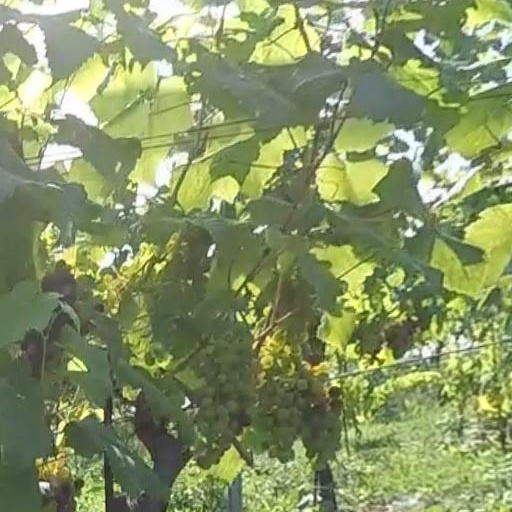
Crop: grape